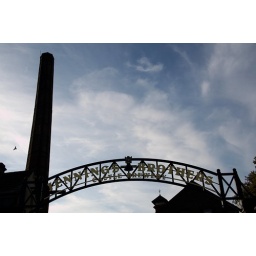
jennings sign bird in shot